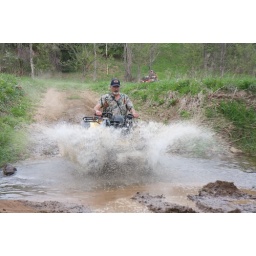
Playing in our Creek crossing with the 4 wheelers. That's Smoke, getting his pretty yellow bike dirty.